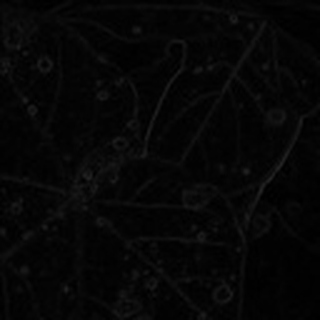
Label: cotton_target_spot